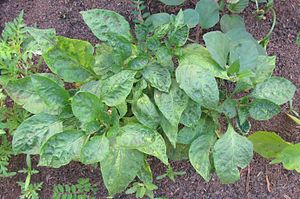
Tospovirus
Peberplante inficeret med Tomato spotted wilt virus. Planten er en Pimiento L (sødpeber).
Tospovirus er en slægt af negativt polariserede RNA-virus, der findes i familien Bunyaviridae. Det er den eneste enkeltgruppe af planteinficerende virus i denne familie, alle øvrige beskrevne slægter af Bunyaviridae inficerer dyr. Slægten har sit navn fra opdagelsen af tomato spotted wilt virus i Australien i 1915. Det forblev det eneste medlem af familien indtil begyndelsen af 1990'erne, hvor genkarakteristik af virus fundet i planter blev mere almindeligt. Der er i dag minimum 20 virusarter i familien og der bliver løbende beskrevet flere. Sammenlagt er det dokumenteret, at disse virus har inficeret over 800 forskellige plantearter fra 82 forskellige familier.